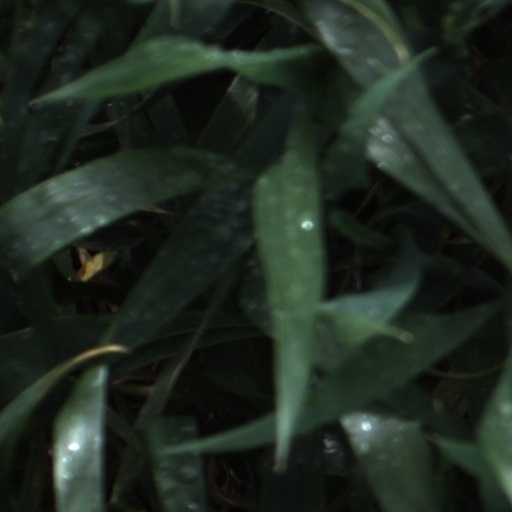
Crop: wheat